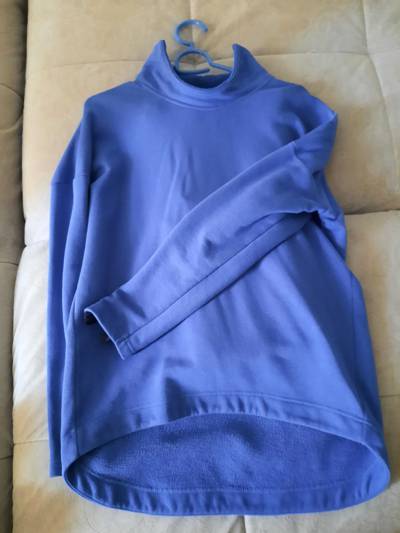
Waste category: clothes